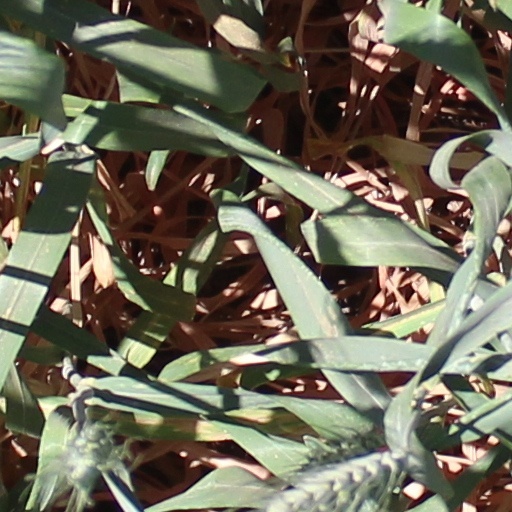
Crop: wheat